The Overachievers

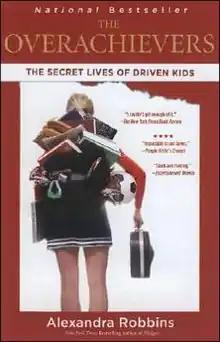

The Overachievers or The Overachievers: The Secret Lives of Driven Kids is a non-fiction book written by Alexandra Robbins. Using the example of some American teenagers, it centers upon overachievement in high school, emphasizing its negative effect in modern American society. It specifically examines the belief that being successful depends on attaining the perfect GPA and being accepted by the "right" college.